Ketubah

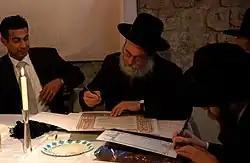
Rabbi filling in the final details of a ketubah

The "ketubah" is a significant popular form of Jewish ceremonial art. "Ketubot" have been made in a wide range of designs, usually following the tastes and styles of the era and region in which they are made. Today, styles and decorations on ketubahs are chosen by the couple as a representation of their personal styles. This is contrasting to other Jewish legal or sacred texts (such as the Talmud, Mishnah, etc.), which cannot be decorated.